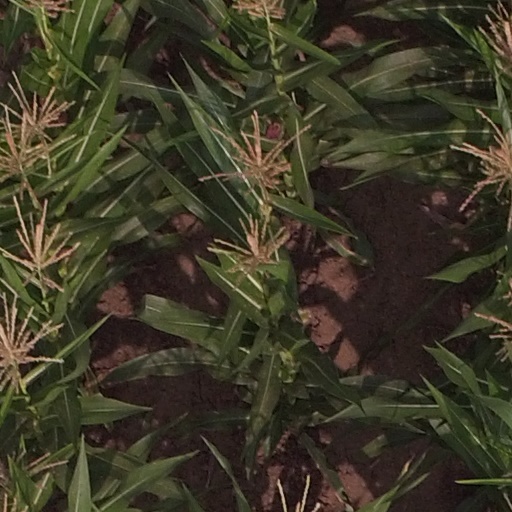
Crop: maize; corn